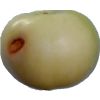
Label: Apple 6